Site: brandenburg
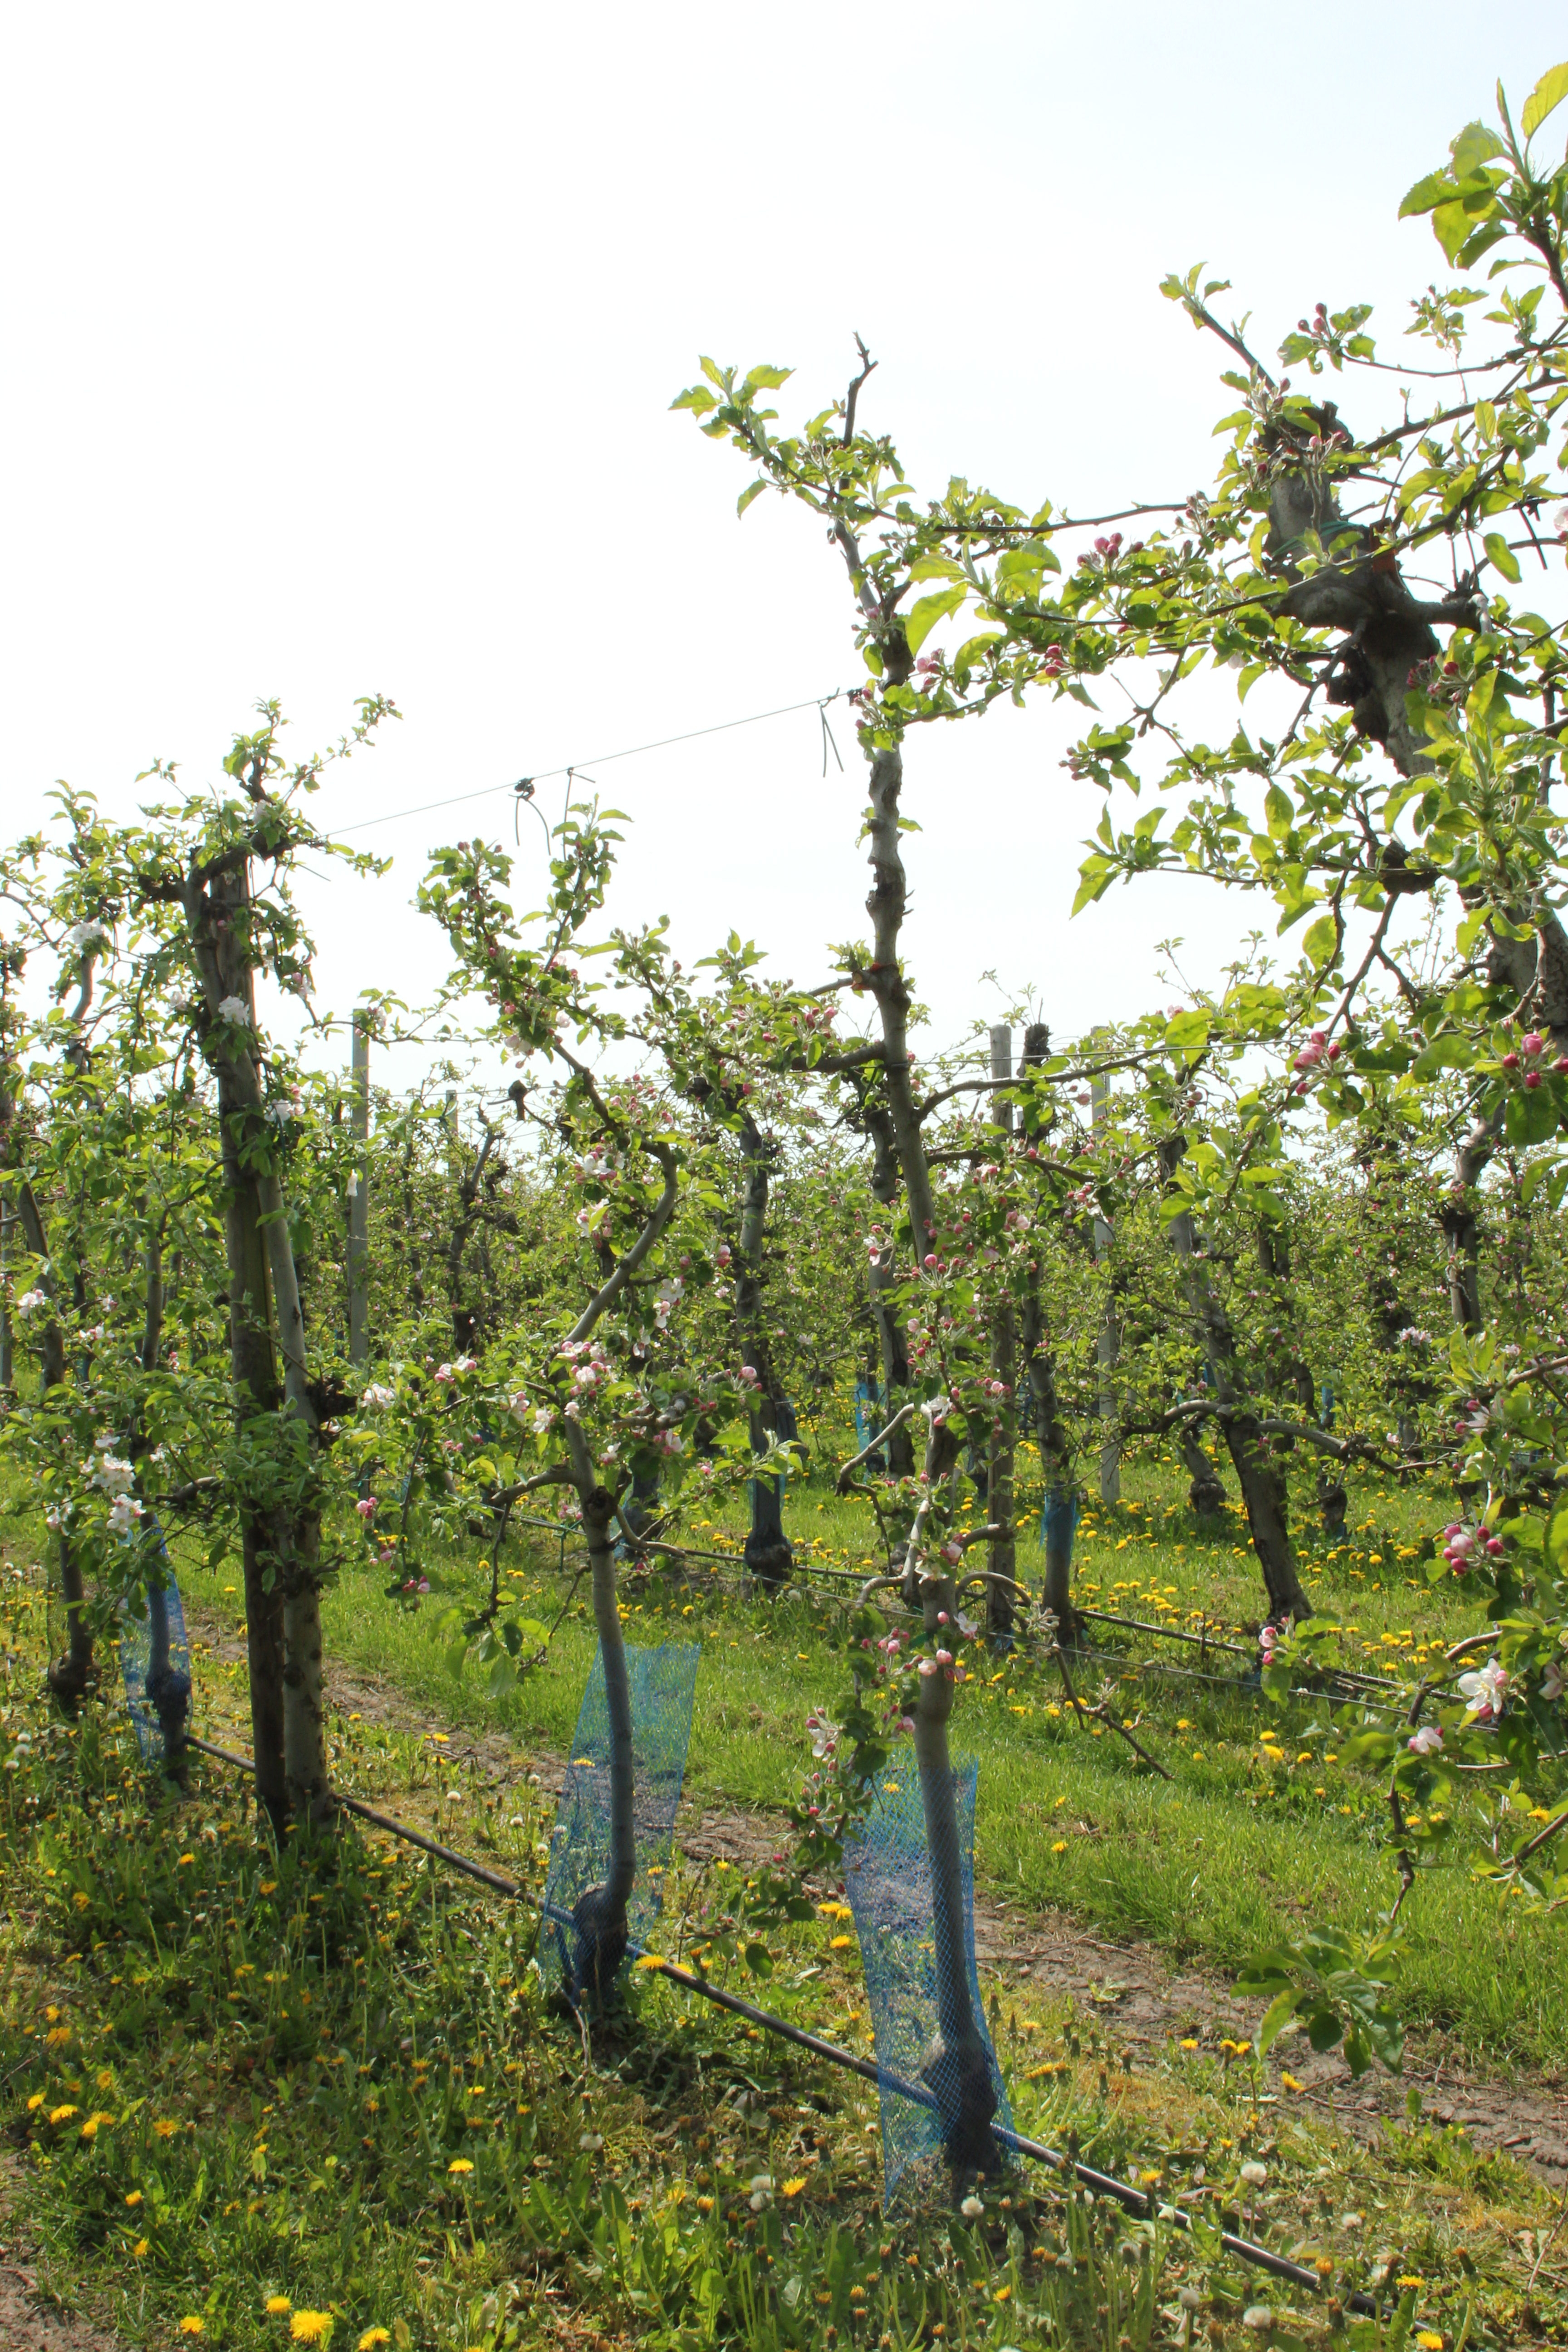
Growth stage (BBCH 60): Flowering